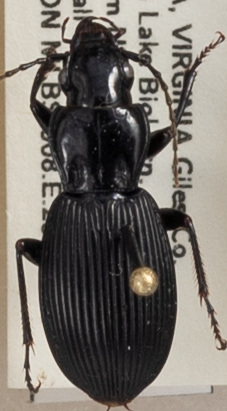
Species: Pterostichus lachrymosus
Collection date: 2018-09-11
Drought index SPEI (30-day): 0.396
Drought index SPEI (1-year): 0.828
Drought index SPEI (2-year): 0.988